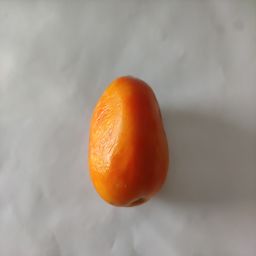
Crop: Tomato
Quality: Ripe